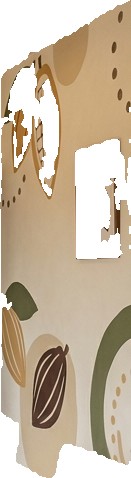
Surface category: wall